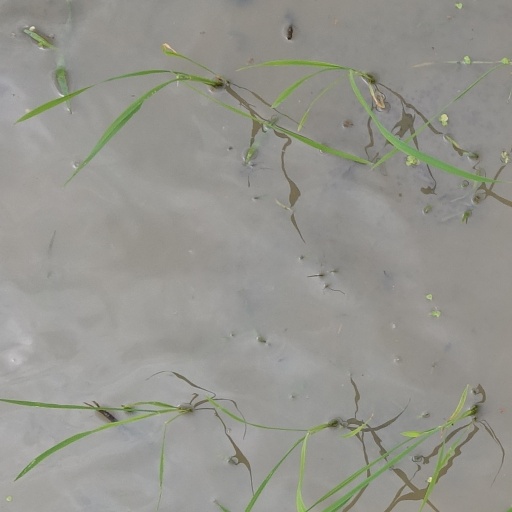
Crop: rice